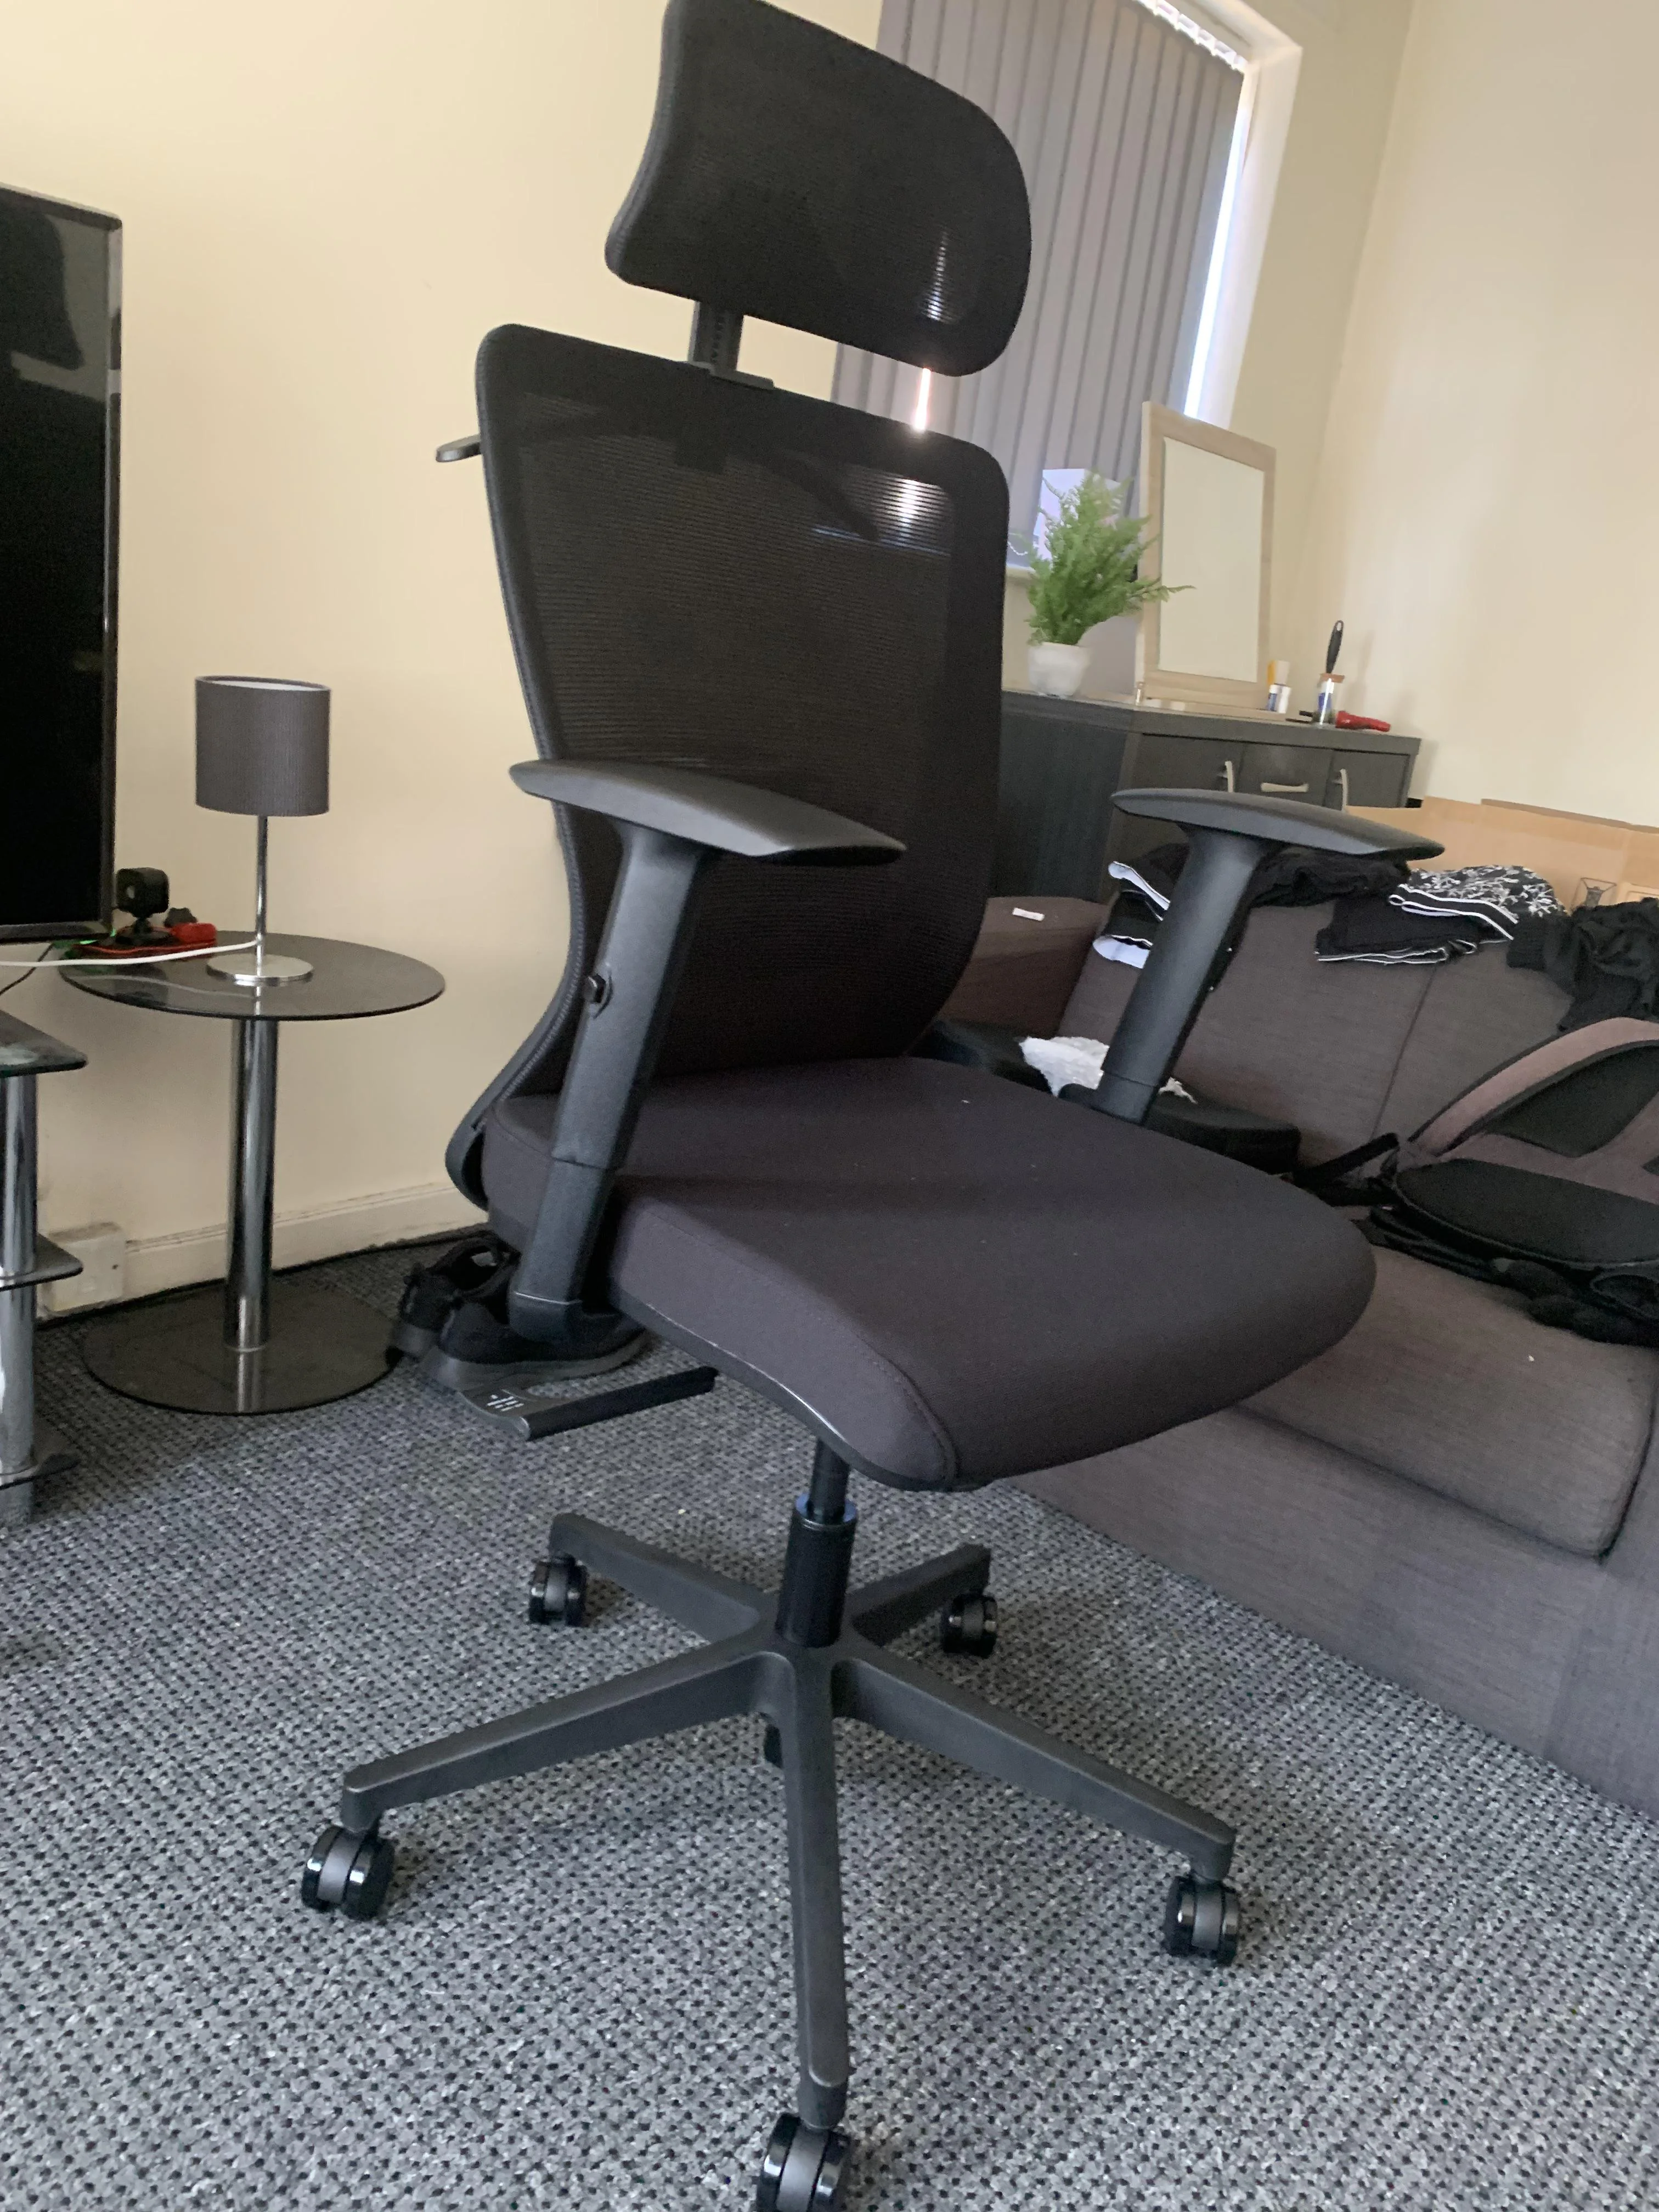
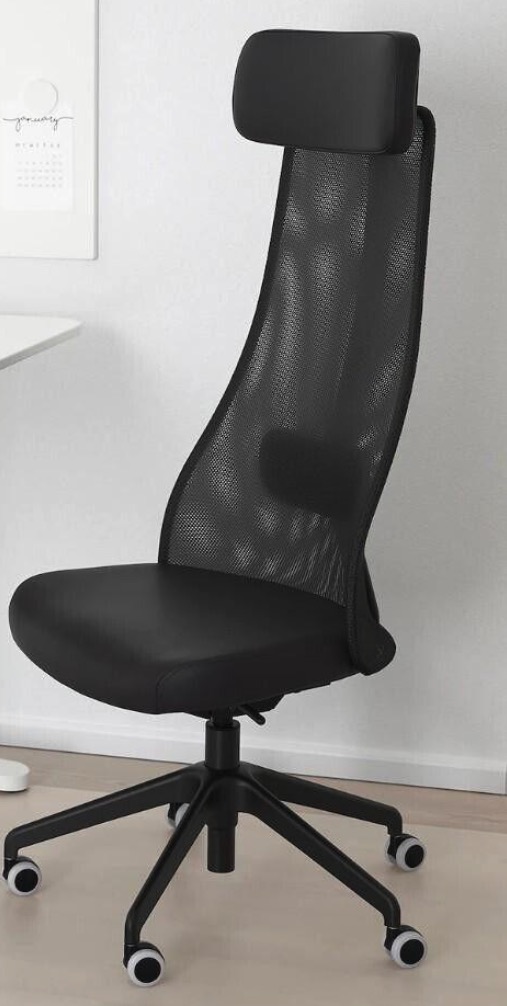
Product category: items_chair
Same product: no